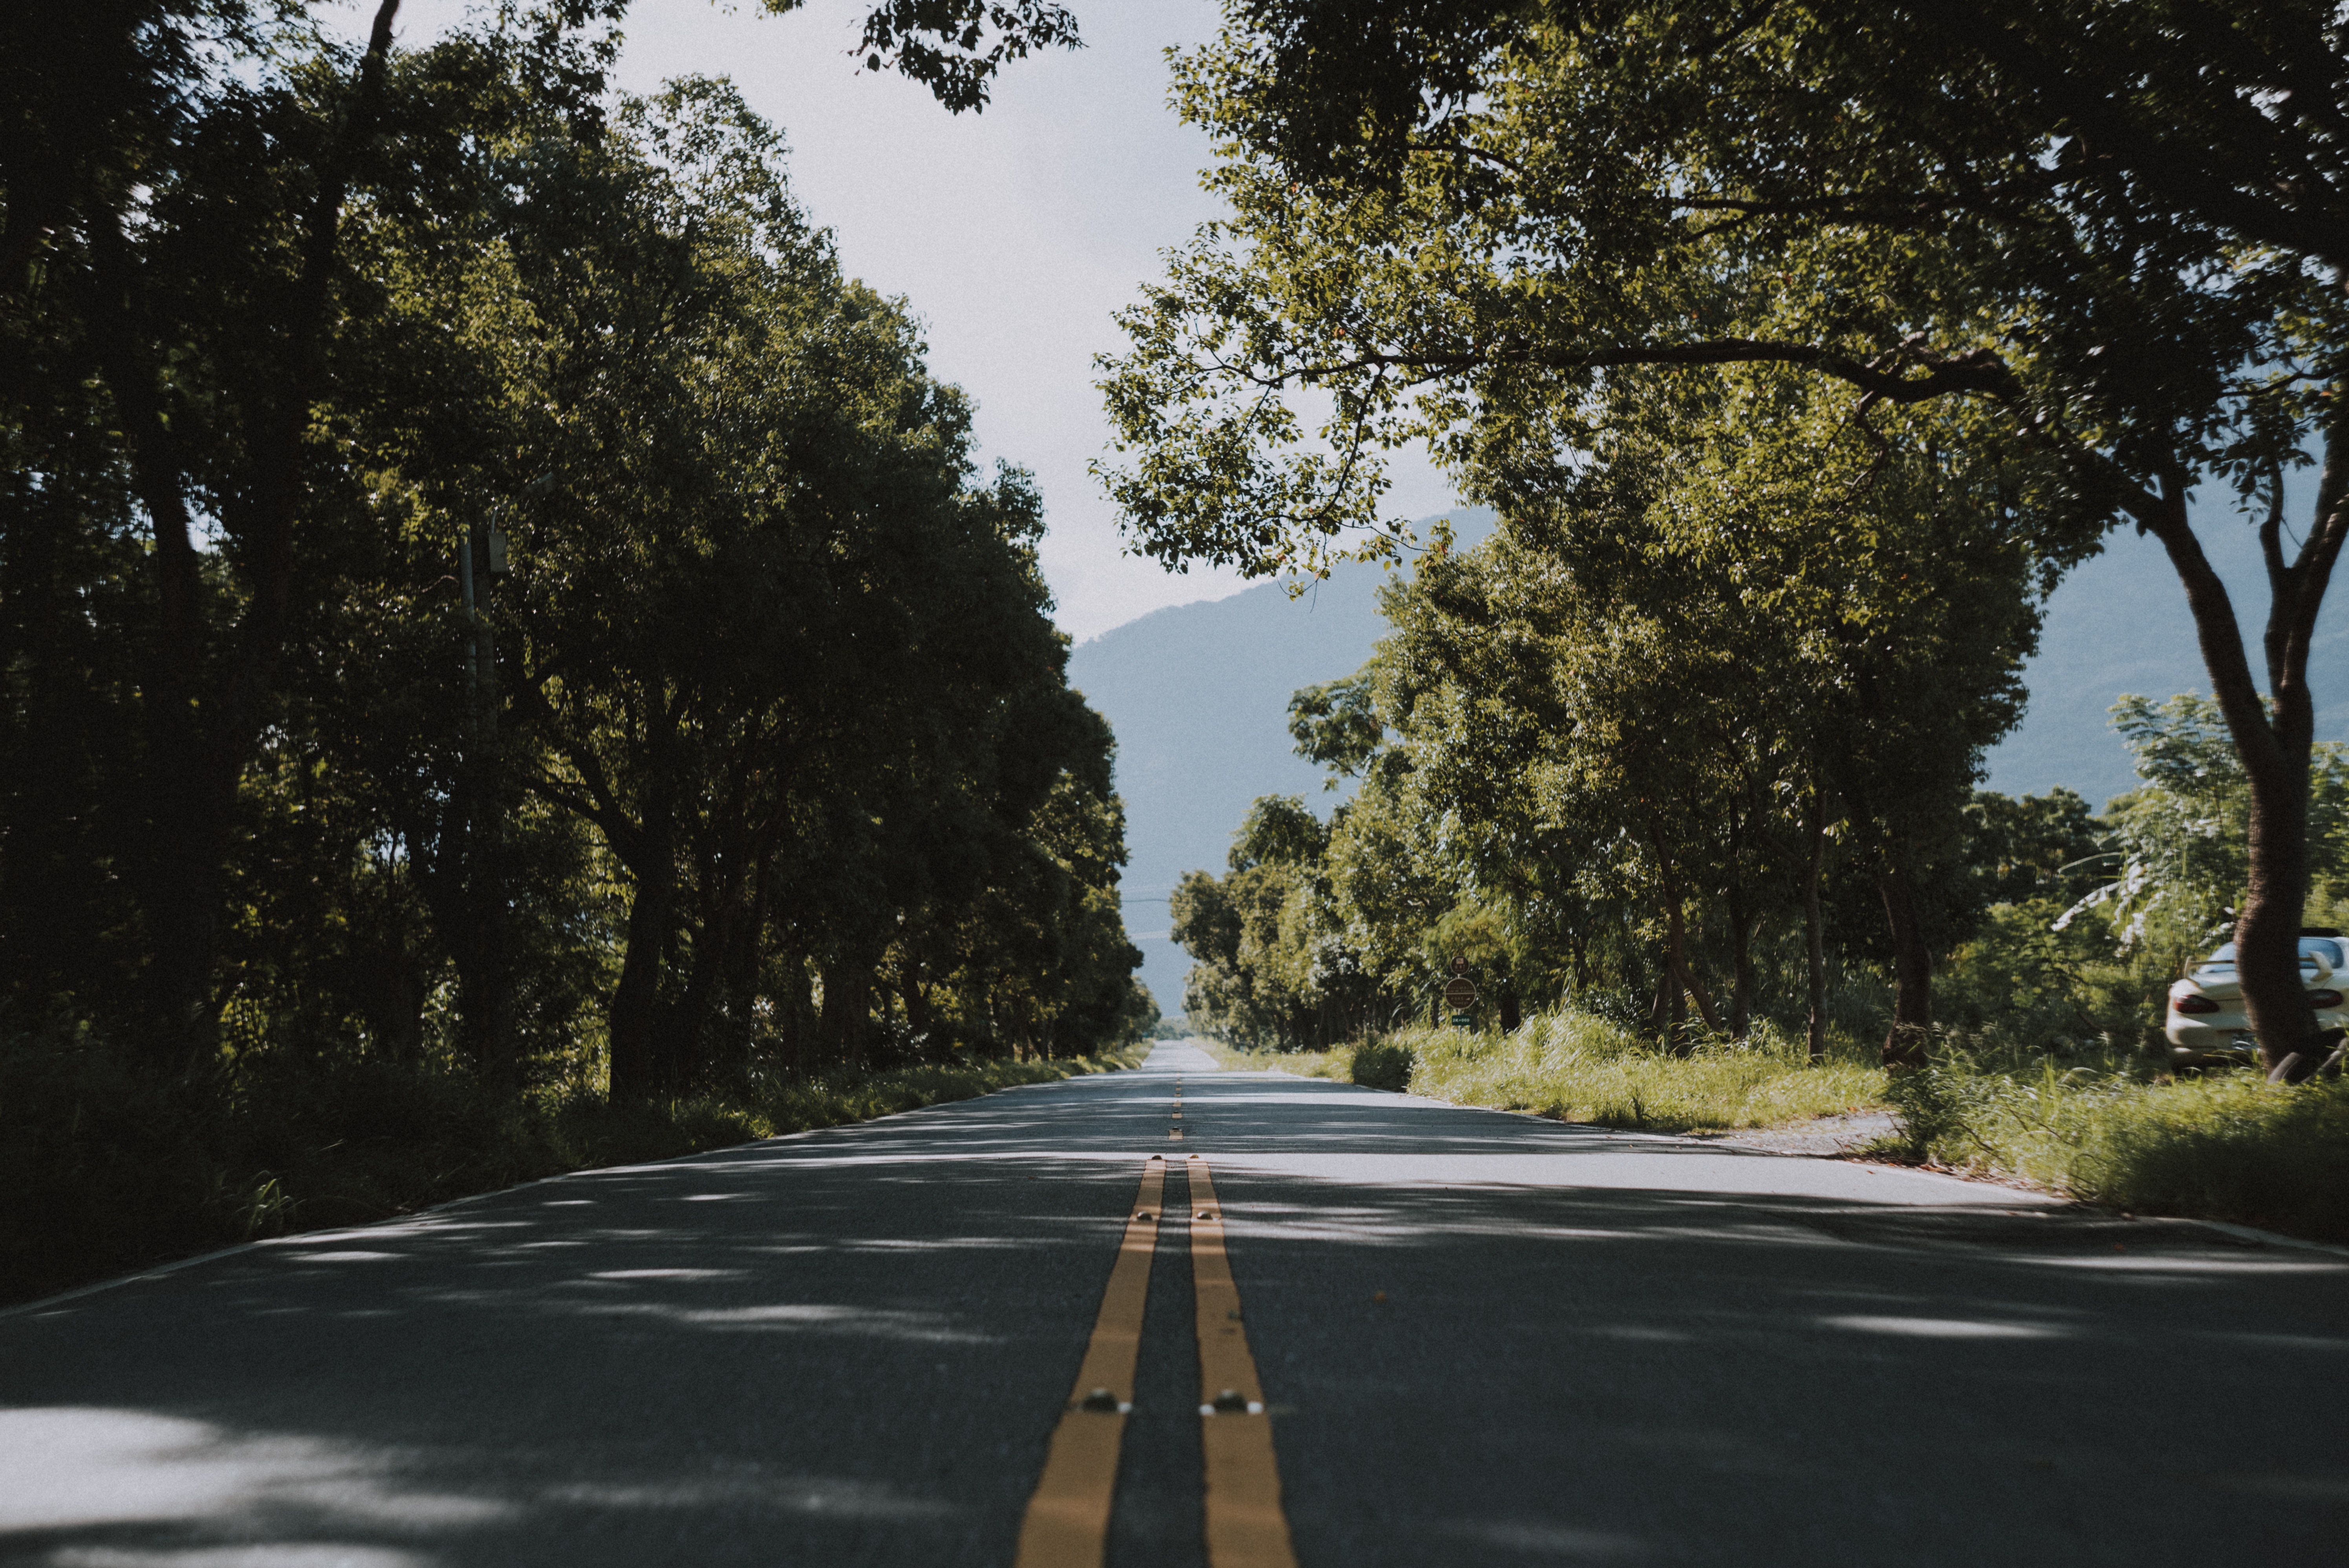
road, tree, lane, highway, sky, asphalt, road surface, natural landscape, thoroughfare, infrastructure, morning, woody plant, sunlight, street, plant, road trip, grass, rural area, nonbuilding structure, landscape, forest, freeway, wildlife, horizon, national park